Bonaventura Peeters the Elder

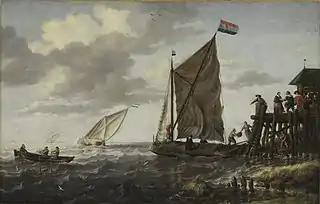
Arrival of the Boat

Initially he shared a studio in Antwerp with his older brother Gillis. However, he moved in 1641 to Hoboken (Antwerp) where he lived in a spacious residence and worked in a studio with his pupils Catharina and Jan Peeters (I). He was the teacher of his siblings Catharina and Jan Peeters (I). The son of his brother Gillis, referred to as Bonaventura Peeters the Younger (1648–1702) became a marine and landscape artist.